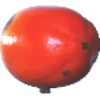
Label: kaki